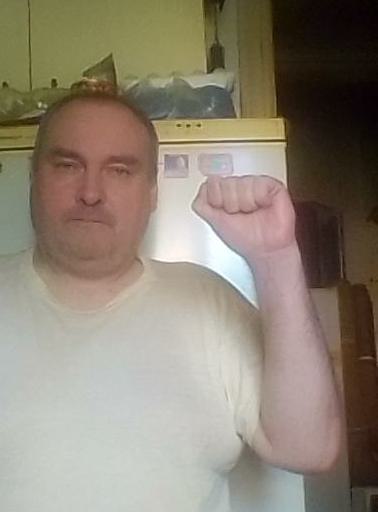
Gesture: fist